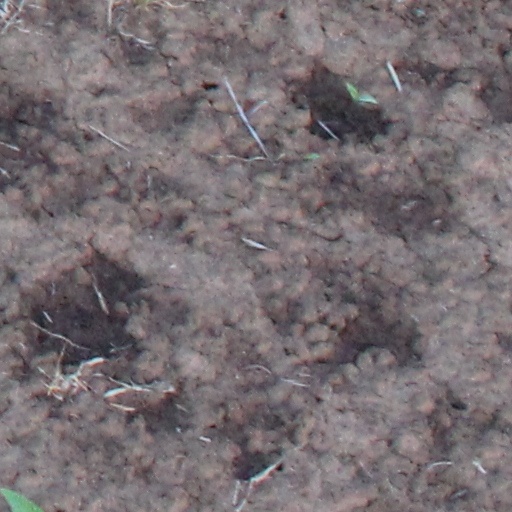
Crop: wheat